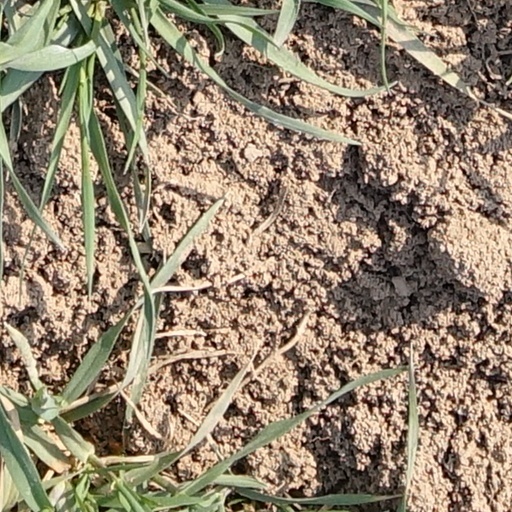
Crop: wheat